East African rupee

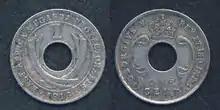
1 cent coin from 1913, cupro-nickel alloy

Silver coins were introduced for 25 and 50 cents in 1906, followed by the aluminium 1 cent and cupro-nickel 10 cent coins in 1907, the aluminium cent coin in 1908 and the cupro-nickel 5 cent coin in 1913. Cupro-nickel replaced aluminium in 1909.